Azerbaijan's construction in areas gained in the Second Nagorno-Karabakh War

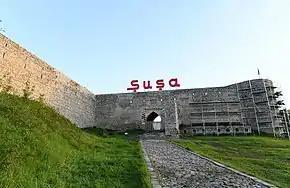
Shusha fortress being renovated in May 2021

Following Azerbaijan taking control of the city in the Battle of Shusha and the subsequent end of the war, Azerbaijan's government embarked on a major construction plan to restore the city, attracting substantial criticism including due to a lack of transparency. Some former Azerbaijani residents of the city also expressed discontent with the demolition of buildings due to them wanting to return to their homes as well as due to their opinions not being taken into consideration. Among the buildings being demolished were those constructed by the Armenian authorities while they controlled the city, including a new parliament building, apparently in order to make room for the construction of a mosque.